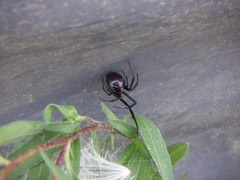
Species: Lactrodectus_hesperus